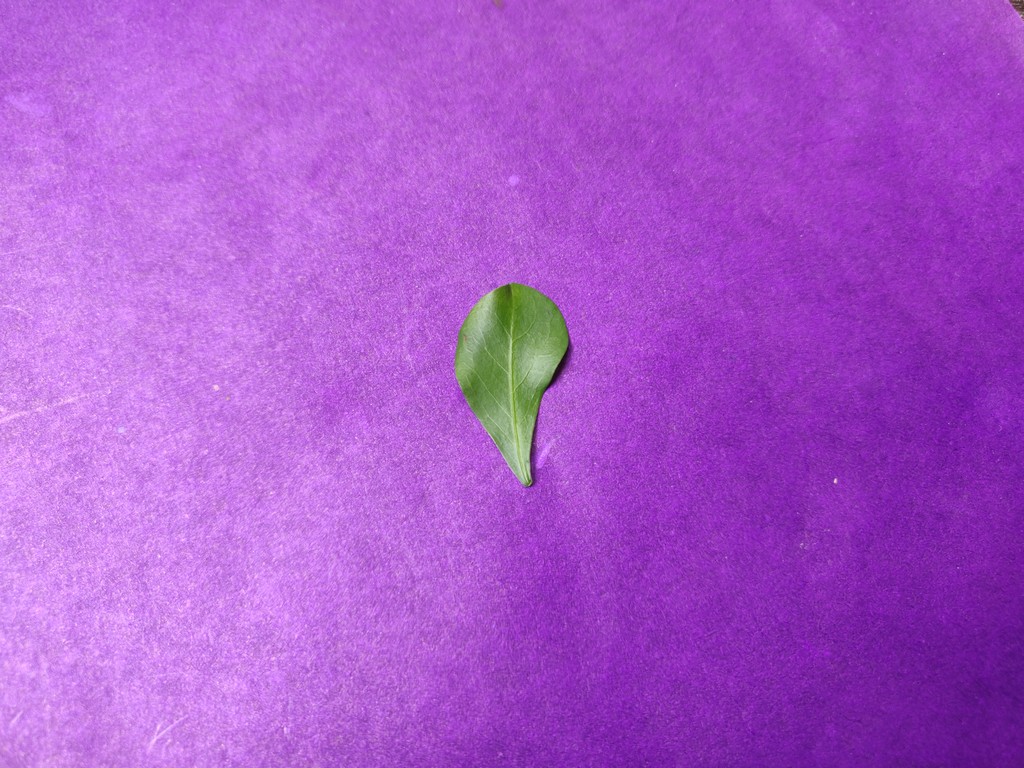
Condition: Healthy
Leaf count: single
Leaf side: front